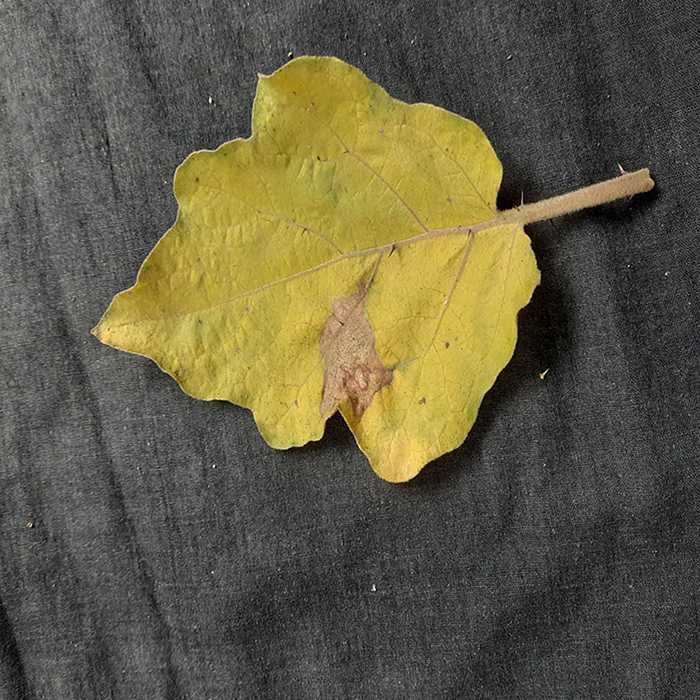
Plant: Eggplant
Label: Eggplant verticillium wilt